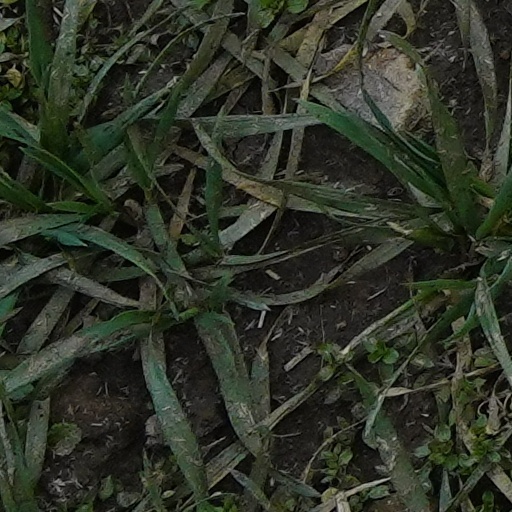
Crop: wheat